Elhanan Bicknell

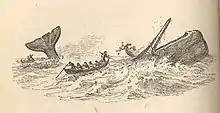
Sperm whale with whalers, 1839 illustration

Bicknell returned to London late in 1809 and soon after he joined a business run by his uncle, John Walter Langton (1746-1822). Langton had established himself as a tallow chandler at Newington Butts, about a mile south of London Bridge, by 1788. Bicknell became a partner in the business about 1809 and the following year he married his cousin, Langton's daughter Hannah. She was the first of his four wives with whom he had a total of thirteen children. The business partnership was also productive and saw the firm become the leading oil merchants and spermaceti refiners in London by 1835. Bicknell was also part-owner of a number of South Sea whaling ships.